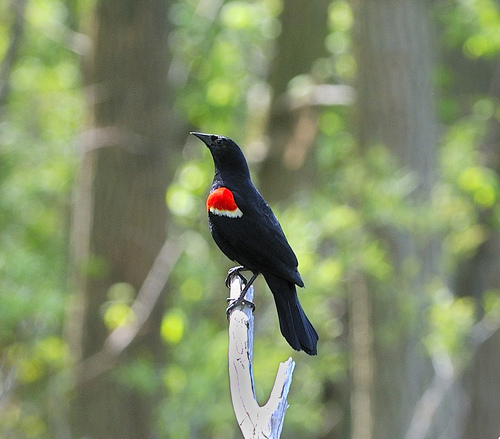
a large black bird has a medium sized bill, black wings with bright red coverts, and legs with long tarsus'.
this bird has black wings, black crown, black retrices and a very bright orange covert.
this bird is black with red and white markings at the top of the wings.
this medium sized black bird has a distinctive patch of red with a white stripe on its wings.
this is a thin, all black bird with orange on the wingbars and a sharp bill.
this is a black bird with a black beak, black feathers, bright red coverts on it's wings and a white wingbar.
this black bird has triangular pointed beak with deep red coverts and white upper wingbars.
this bird has wings that are black and has a red and white patch
this bird is black with red and has a long, pointy beak.
this bird has a pointed black bill, with a black back.
Species: Red Winged Blackbird